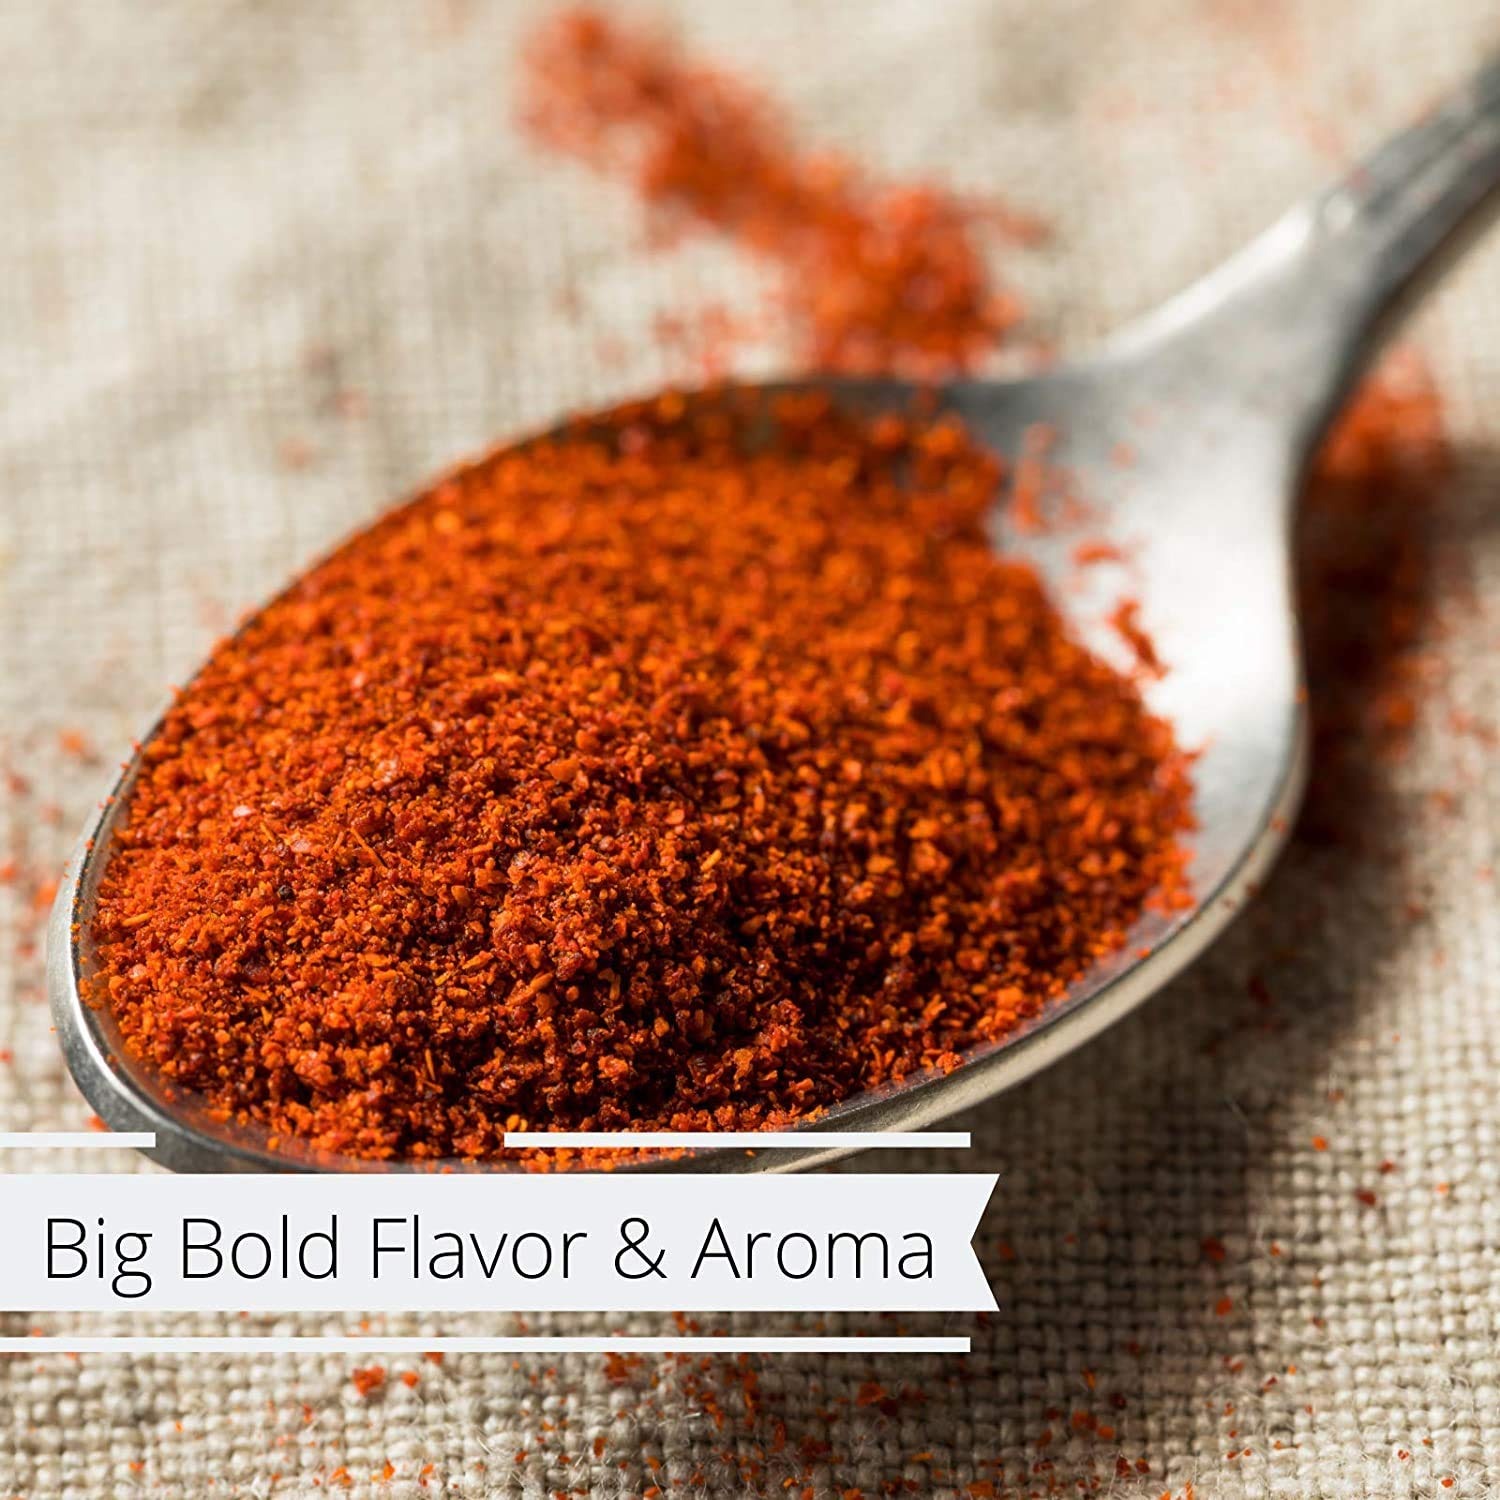
Item Name: Gourmet Smoked Paprika Powder by Its Delish - 2 lbs. Pack- Premium Quality Bulk Spices - Great Flavor & Aroma for Seasoning Rubs
Bullet Point 1: 🌶️ BULK SMOKED PAPRIKA 🌶️ – Recognizable by its rich, fiery color and robust, smoky aroma Smoked paprika, often called pimento or smoked Spanish paprika, is made from special red peppersand is then blended with our special smokiness. This process gives the red powder a rich, smoky flavor. The flavor is still sweet and cool without adding any heat to the dish unless you purchase a hot, smoked variety.
Bullet Point 2: ❤ SPICES PACKAGED IN THE USA ❤ – Packaged in the USA. It comes in a VALUE pack of 2 lbs. Pack by Its Delish brand. This variety is has a smoky flavor you might find by grilling outdoors or charring a red pepper. You can sample the Smokey undertones in our Roasted Sweet Potatoes with Smoked Paprika-Honey Butter or dig into a bowl of Smoky Lentil Stew
Bullet Point 3: 🍗 RUBS & SEASONING 🍗 – Certified OU Kosher parve, non-GMO and No MSG. Fragrantly sweet and colorful, paprika is a great spice to have at hand. Use it to add lovely color and a slightly spicy sweetness to any dish. Try it on cheeses and spreads salads, egg dishes, marinades, and smoked foods. Add it to poultry, meats, and seafood, and include it in salad dressings, where it will both add color and work as an emulsifier. Try it on Wings or Ribs, French Fries and even Homemade Popcorn!
Bullet Point 4: 🔆 THE FINEST PRODUCT QUALITY 🔆 – The brand uses only the very best in sustainably sourced, all-natural ingredients, inspecting for quality at each step of the way as we blend our gourmet seasoning mix. You can sub in sweet paprika into dishes that call for smoked, but it will drastically change the dish's flavor by adding the smokiness.
Bullet Point 5: 🎁 SPECIAL PACKAGING 🎁 – You’ll fall in love with its rich taste. 100% Natural, Non-GMO, No Preservatives, Vegan, Gourmet Food Grade Spice. Our Certified Kosher OU Packaged in the USA 100% Natural Shipped to you fresh! Apart from this certification, Its Delish always tried to maintain our products' integrity because we know what it takes to offer premium quality.
Product Description: <p><strong>Gourmet Smoked Paprika Powder 2 lbs. Pack by Its Delish</strong><br><br>Delicious Premium Smoked Paprika is recognizable by its rich, fiery color and robust, smoky aroma. With peppers that have been smoked before being crushed and finely grounded, this spice is sure to become a kitchen staple. Paprika Bulk - Its comes in a VALUE pack of 2 lbs. by Its Delish brand to ensure freshness when you use all-natural, fresh, and pure. AWESOME for meat and poultry, fish, potatoes, pasta, spreads, marinades, and garnish. THE FINEST-QUALITY IN SPICES: We use only the very best in sustainably sourced, all-natural ingredients, inspecting for quality at each step of the way as we blend our gourmet seasoning mix. We believe spices do more than add flavor. When used right, you don't just bring flavors together, you bring people together. A meal done right collects friends and family in a way that nothing else does. Making that kind of meal quickly and easily in the palm of your hands. Try it on cheeses and spreads salads, egg dishes, marinades, and smoked foods. Add it to the flour used for dusting poultry, meats, and seafood, and include it in salad dressings, where it will both add color and work as an emulsifier. Wings, Ribs and French Fries get ready for a meal like never before!</p><p><br><strong>About It's Delish!</strong><br><br>It's Delish was established in 1992 and is located in North Hollywood, California. It's Delish is a food manufacturer and distributor that produces over 500 gourmet food products including licorice, sour belts, taffies, caramels, Jordan almonds, chocolates, nuts, fruits, trail mixes, spices, and spice blends. It's Delish also produces organics and all-natural products. We give you the opportunity to order from the factory direct!<br><br>It’s Delish! prides itself on the four pillars that are at the foundation of everything we do.<br><br>Innovation Quality Value Service</p>
Value: 1.0
Unit: Count

Price: 22.99